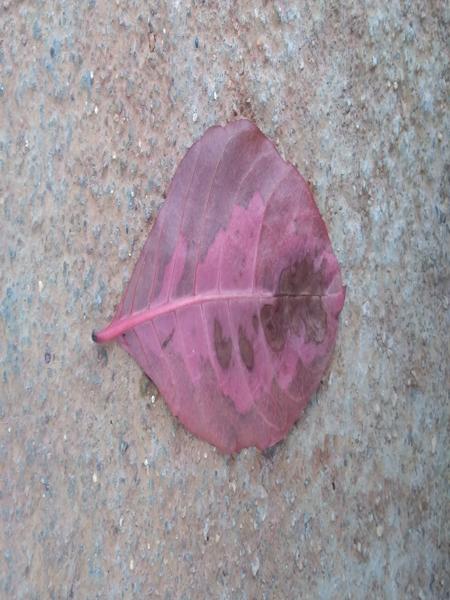
Plant: Caricature